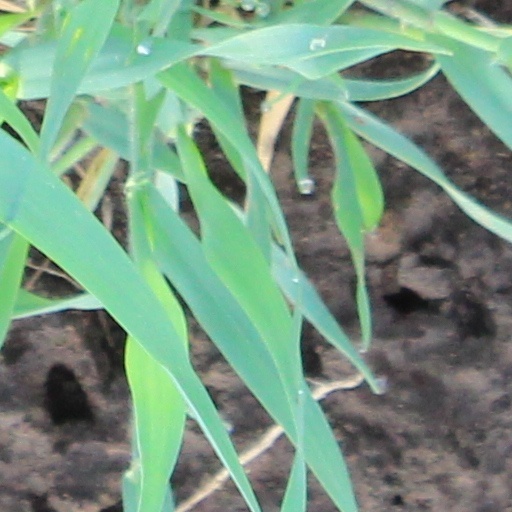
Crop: wheat